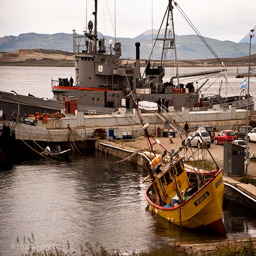
A large boat and a small yellow boat docked in the water.
A tilting boat is seen near a dock, with a larger ship in the background.
A large boat sitting next to a dock near a small boat.
Large ship sitting out of here with a small near it.
a crooked boat sits next to a dock